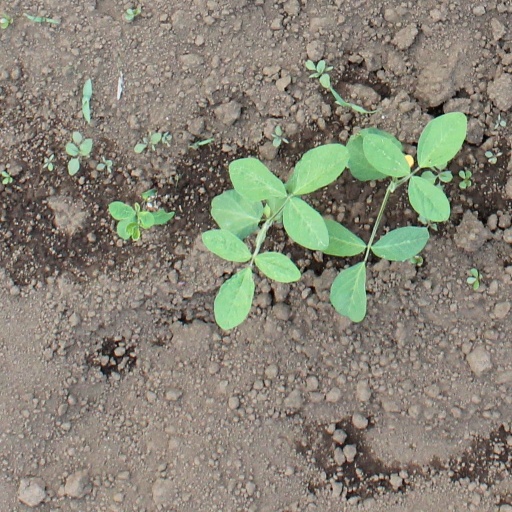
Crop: soybean